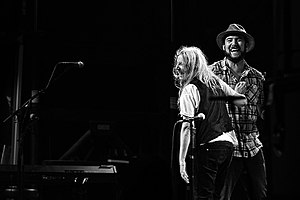
Patti Smith
Patti Smith og sønnen Jackson Smith.